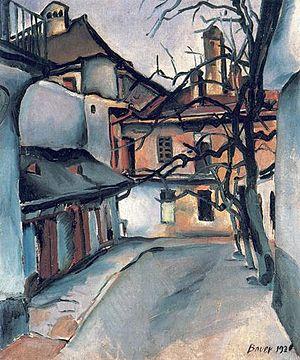
Košice, appelée parfois Cassovie en français sur la base du nom latin Cassovia, est la deuxième ville de Slovaquie par sa population et était la cinquième de l'ancienne Tchécoslovaquie.